Christian Gartner (footballer)

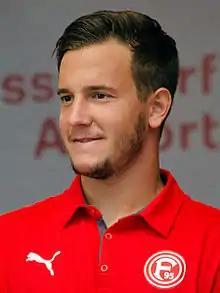
Gartner with Fortuna Düsseldorf in 2013

Christian Gartner (born 3 April 1994) is an Austrian footballer who plays for SV Stripfing.